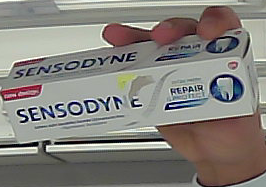
Product: sensodyne_toothpaste